Acts 21

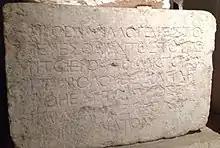
Jerusalem Temple Warning inscription from the Second Temple period (23 BCE-70 CE), stating in Greek language that no foreigner should go within the holy place of the Temple complex, which is related to Acts 21:28–29.

Paul follows James's advice which 'unwittingly precipitates the crisis James is trying to avoid'. Over the seven-day period of his purification in the temple (verse 27) Paul attracts the attention of some 'Jews from Asia', who presumably visit Jerusalem for the festival of Pentecost, from communities in dispute with Paul during his mission journeys. Other than perceiving Paul's teaching as 'a direct attack on the Jewish people, the law, and the temple', here they charge specifically that 'Paul has brought an uncircumcised Gentile into the holy place' (verse 28), which was a serious charge with the punishment of death (a Jewish religious law that in this respect is 'backed up by all the weight of Roman authority'), as shown in the inscriptions surviving from the temple precinct. Paul would have known this regulation perfectly well, and Luke makes it clear that Paul had not broken this regulation (verse 29), but 'the misapprehension is enough to arouse the whole city' (verse 30). Paul was in real danger of being lynched by the people (verses 31–32, 35–36), if he was not rescued in time by the commander of the Roman garrison from the Antonia fortress, which was built to overlook the temple and 'designed precisely to quell such religious riots' (cf. Josephus, "Jewish War" 5. 243–5).